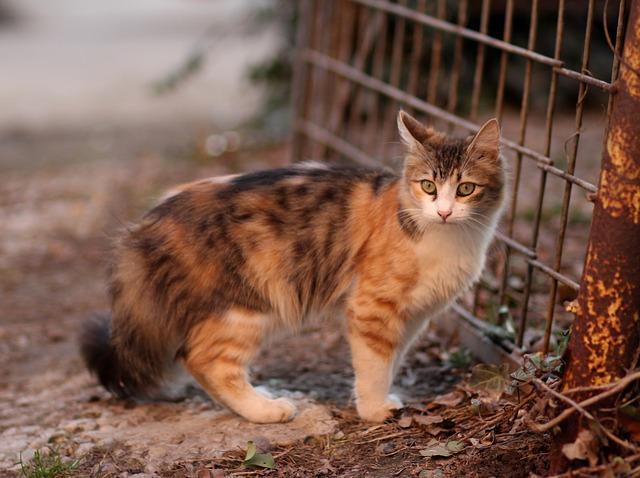
cat